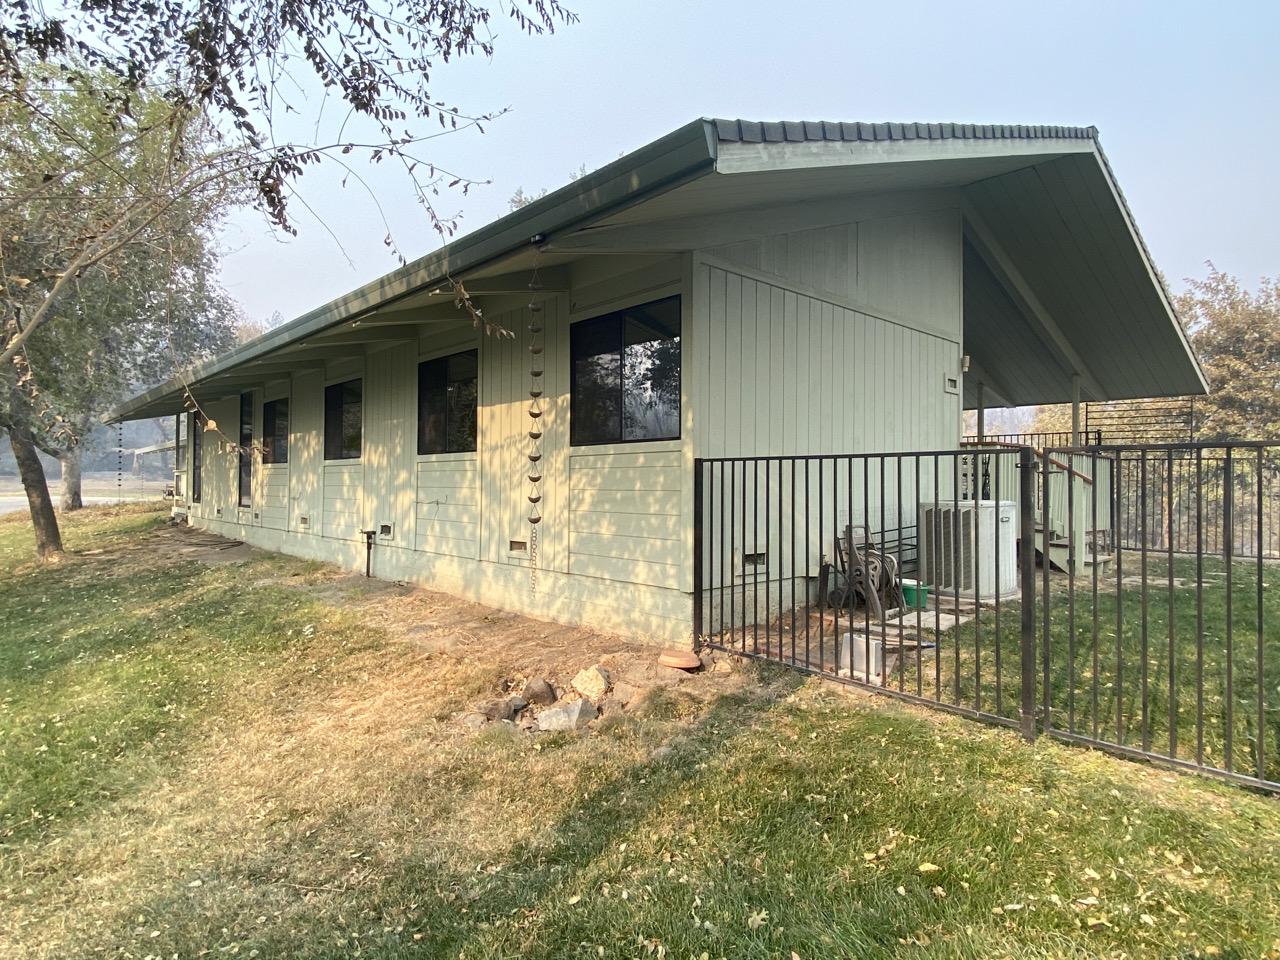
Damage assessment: no_damage